Super Street Fighter IV: Arcade Edition

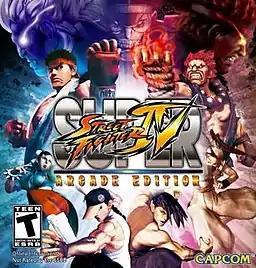
North American cover art

Super Street Fighter IV: Arcade Edition is an update to "Super Street Fighter IV", originally released in 2010 for the arcades. It has been ported in 2011 for Microsoft Windows, PlayStation 3, and Xbox 360.